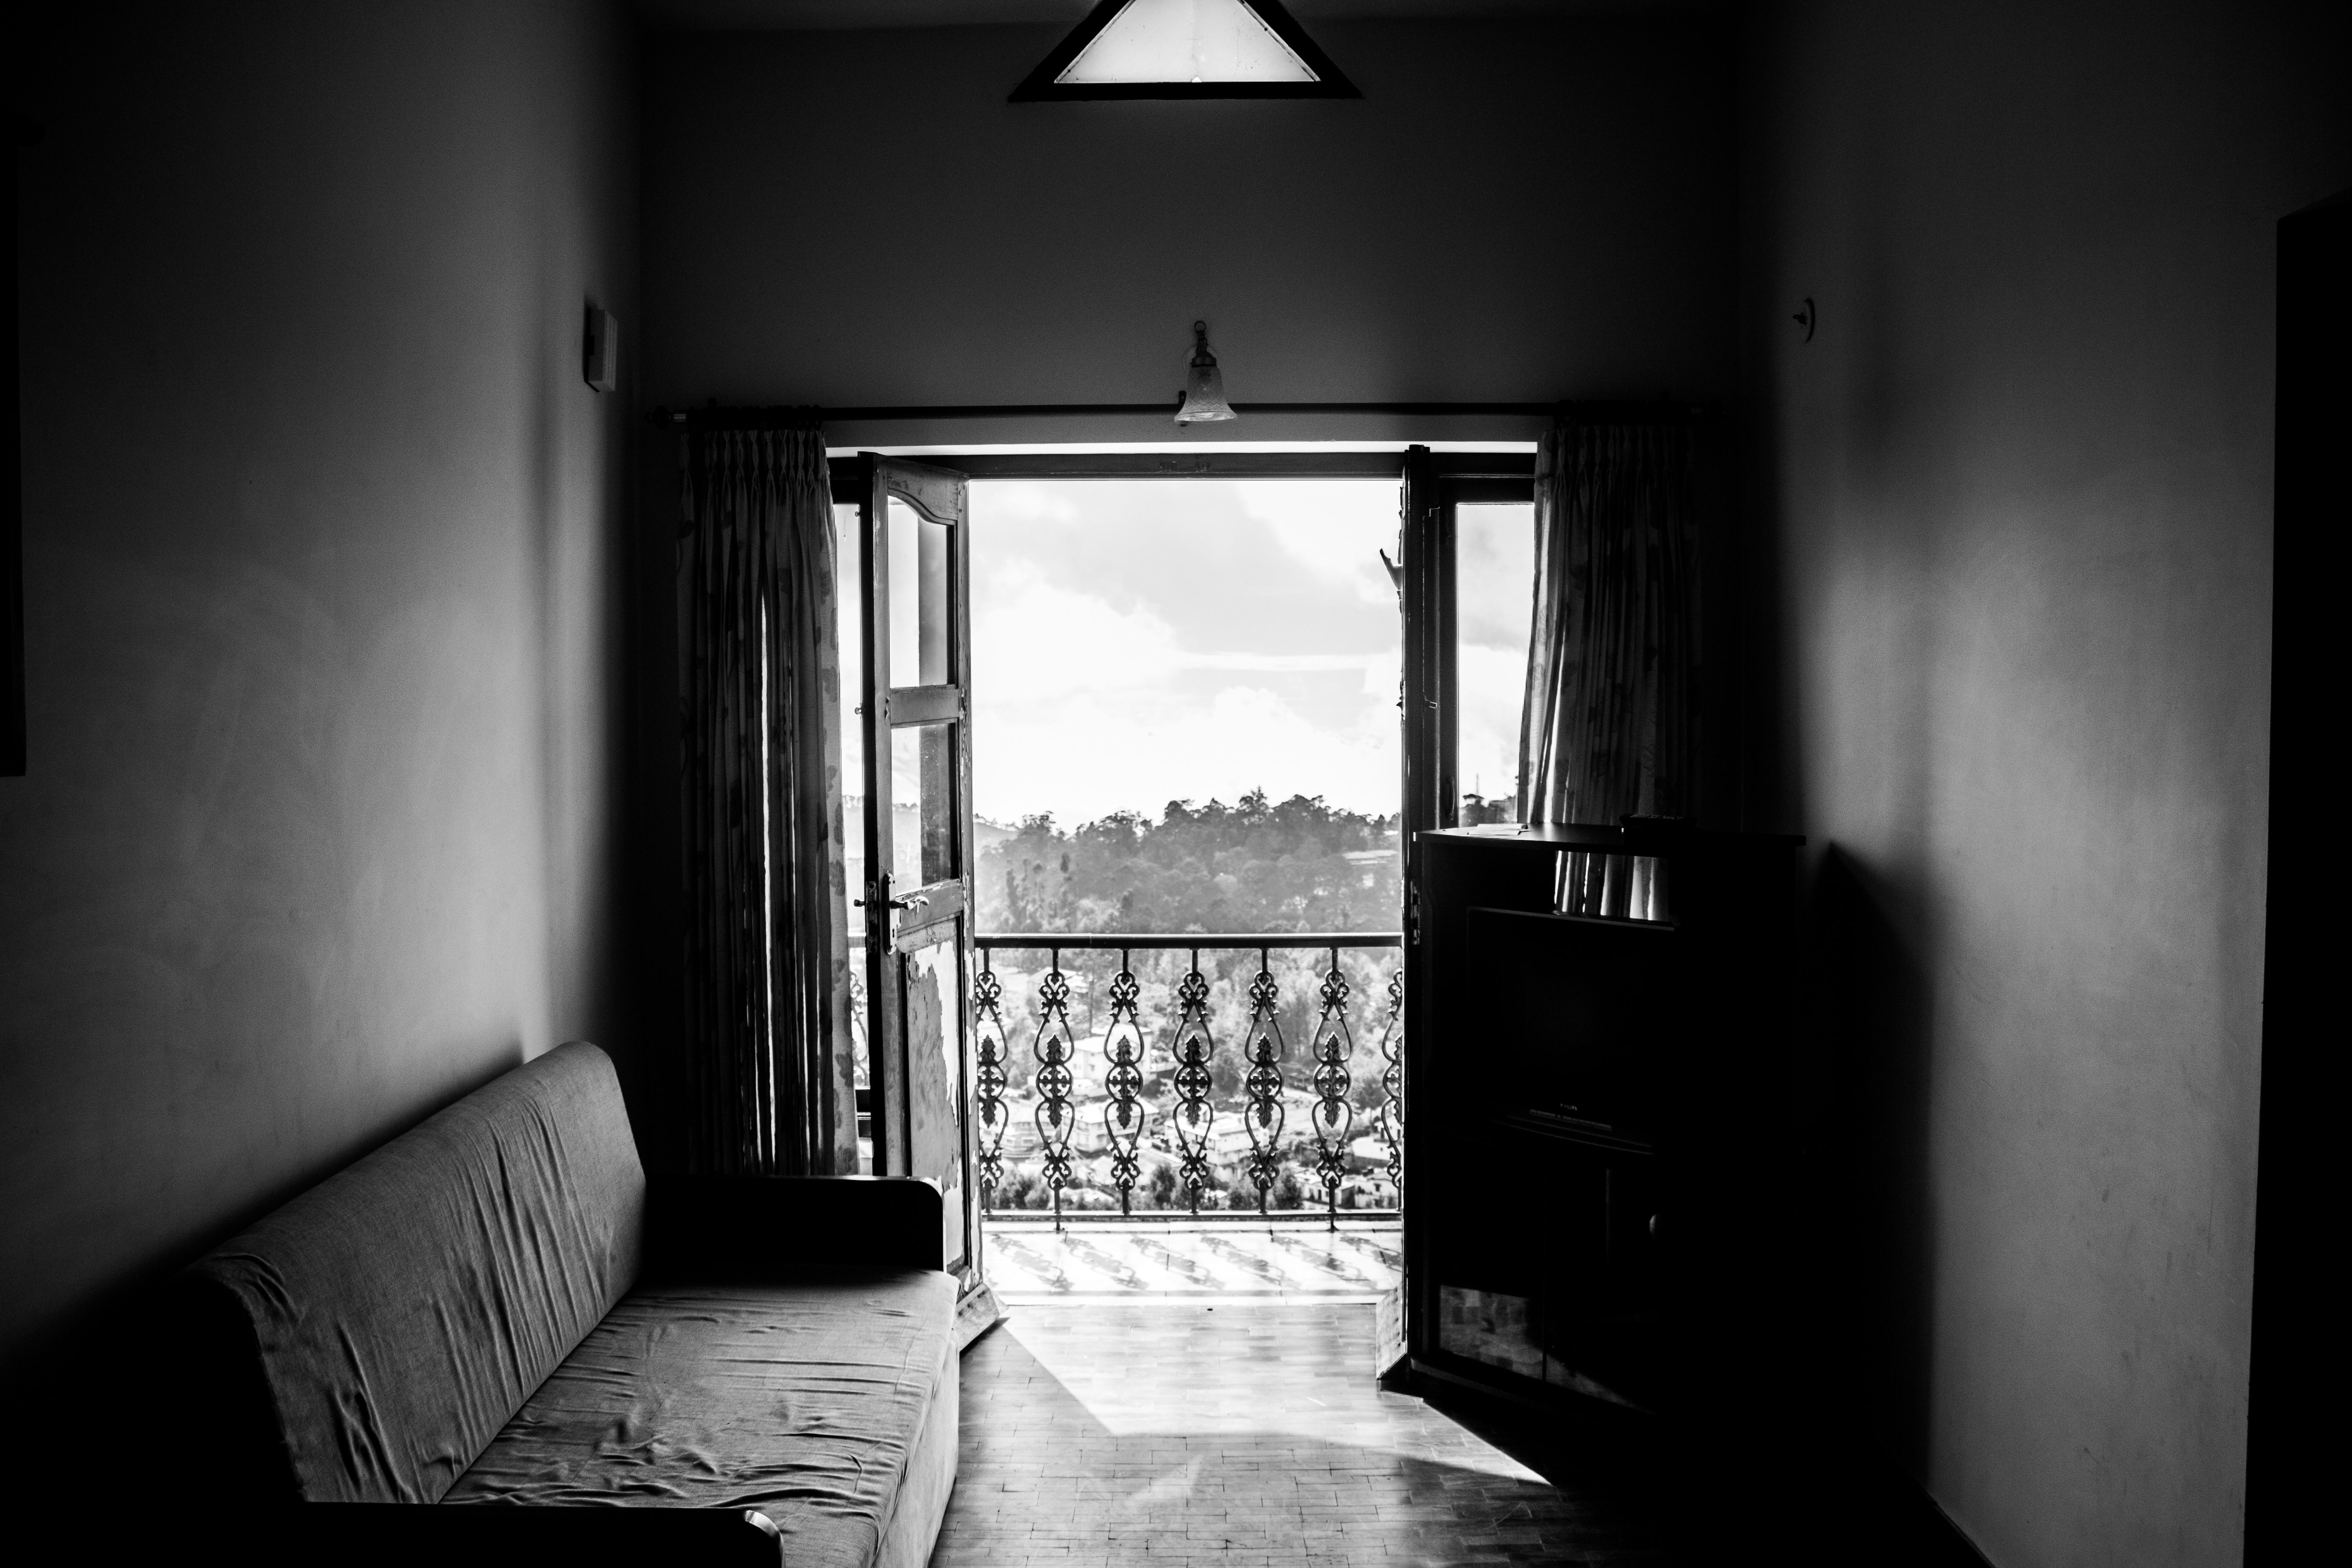
white, black, photograph, black and white, monochrome photography, monochrome, light, room, window, house, wall, daylighting, building, photography, architecture, door, sunlight, stock photography, darkness, floor, interior design, home, furniture, style, flooring, Tints and shades